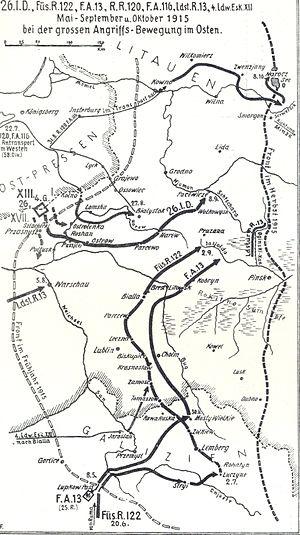
La 1ʳᵉ division d'infanterie royale wurtembergeoise est une unité de l'armée wurtembergeoise intégrée à l'armée impériale allemande à partir de 1871. Elle devient en 1914 la 26ᵉ division d'infanterie. Sous ses appellations successives, elle participe à la guerre austro-prussienne, à la guerre franco allemande de 1870 et à la Première Guerre mondiale. Au déclenchement du conflit, la 26ᵉ division forme avec la 27ᵉ division d'infanterie le XIIIᵉ corps d'armée rattaché à la 5ᵉ armée allemande. Elle est engagée dans la bataille des Ardennes, puis poursuit les troupes françaises jusqu'à la bataille de la Marne. La division est ensuite déplacée dans le Nord où elle combat à Messines.